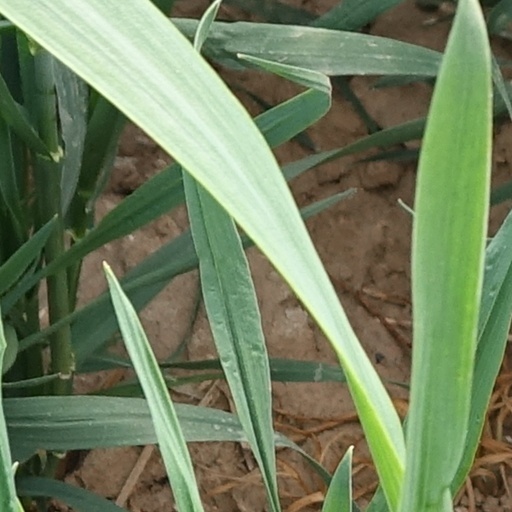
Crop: wheat